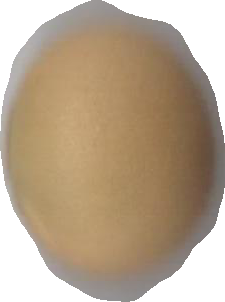
Variety: Dega